AN/TPS-70

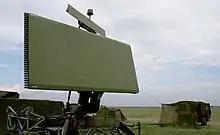
Serbian Air Force AN/TPS-70 radar

AN/TPS-70 is a mobile rotating S band phased array 3D radar produced by Westinghouse (Northrop Grumman). It can track 500 targets, displaying target range, height, azimuth, identification friend or foe (IFF) information from an altitude of 0 to to a maximum range of . It is the successor of the AN/TPS-43. The TPS-70 tactical radar provides reliability, sensitivity, and accuracy, even in the face of jamming and high-clutter conditions. It is being replaced by newer systems, but is still in service all around the world.